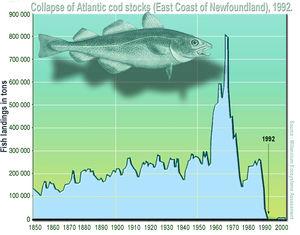
Effondrement des stocks de morue de l'Atlantique au large de la côte Est de Terre-Neuve en 1992. Dès la fin des années 1950, des chalutiers de fond ont commencé à exploiter (surexploiter) la partie profonde de la zone, conduisant à une augmentation des prises et à une forte baisse de la biomasse sous-jacente. Les Quotas trop tardivement convenus au niveau international au début des années 1970, qui ont fait suite à la déclaration par le Canada d'une zone exclusive de pêche dans cette zone en 1977 ont finalement échoué à arrêter et inverser le déclin de ce stock halieutique
Découverte au début du XVIᵉ siècle, la pêcherie de morue de Terre-Neuve fut rapidement exploitée par les marins français, basques espagnols, anglais et portugais, puis plus tard par les Canadiens. Les prises augmentèrent progressivement pour atteindre 500 000 t en 1950. Durant près de 500 ans la pêche à la morue a largement structuré la vie et le développement de la côte Est du Canada, région isolée aux conditions de vie difficiles et pauvre en activités économiques en dehors de la pêche et de l'exploitation forestière, mais a aussi contribué à l'activité économique de nombreux ports de pêche européens. À la fin des années 1950 les techniques de pêche traditionnelles sont abandonnées au profit de puissants chalutiers. Le volume des prises explose, atteignant même 800 000 t pour le stock du Labrador et de l’est de Terre-Neuve et près de 1 800 000 t pour l'ensemble de la zone atlantique nord ouest en 1968. Cette pêche miraculeuse est de courte durée, les captures s'effondrent dans les années 1970 entraînant dans un premier temps la mise en place d'une ZEE en 1977 excluant les pêcheurs étrangers et de TAC au début des années 1980.